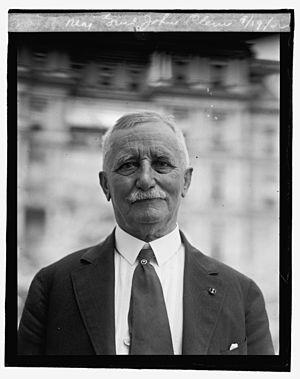
John Lincoln Clem, dit Johnny Clem et Johnny Shiloh, est un militaire américain.